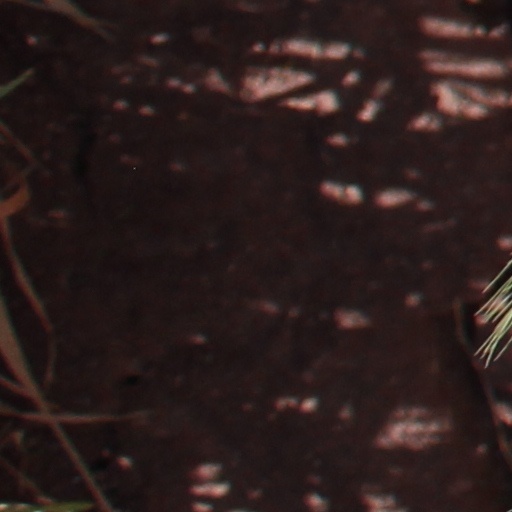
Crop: wheat